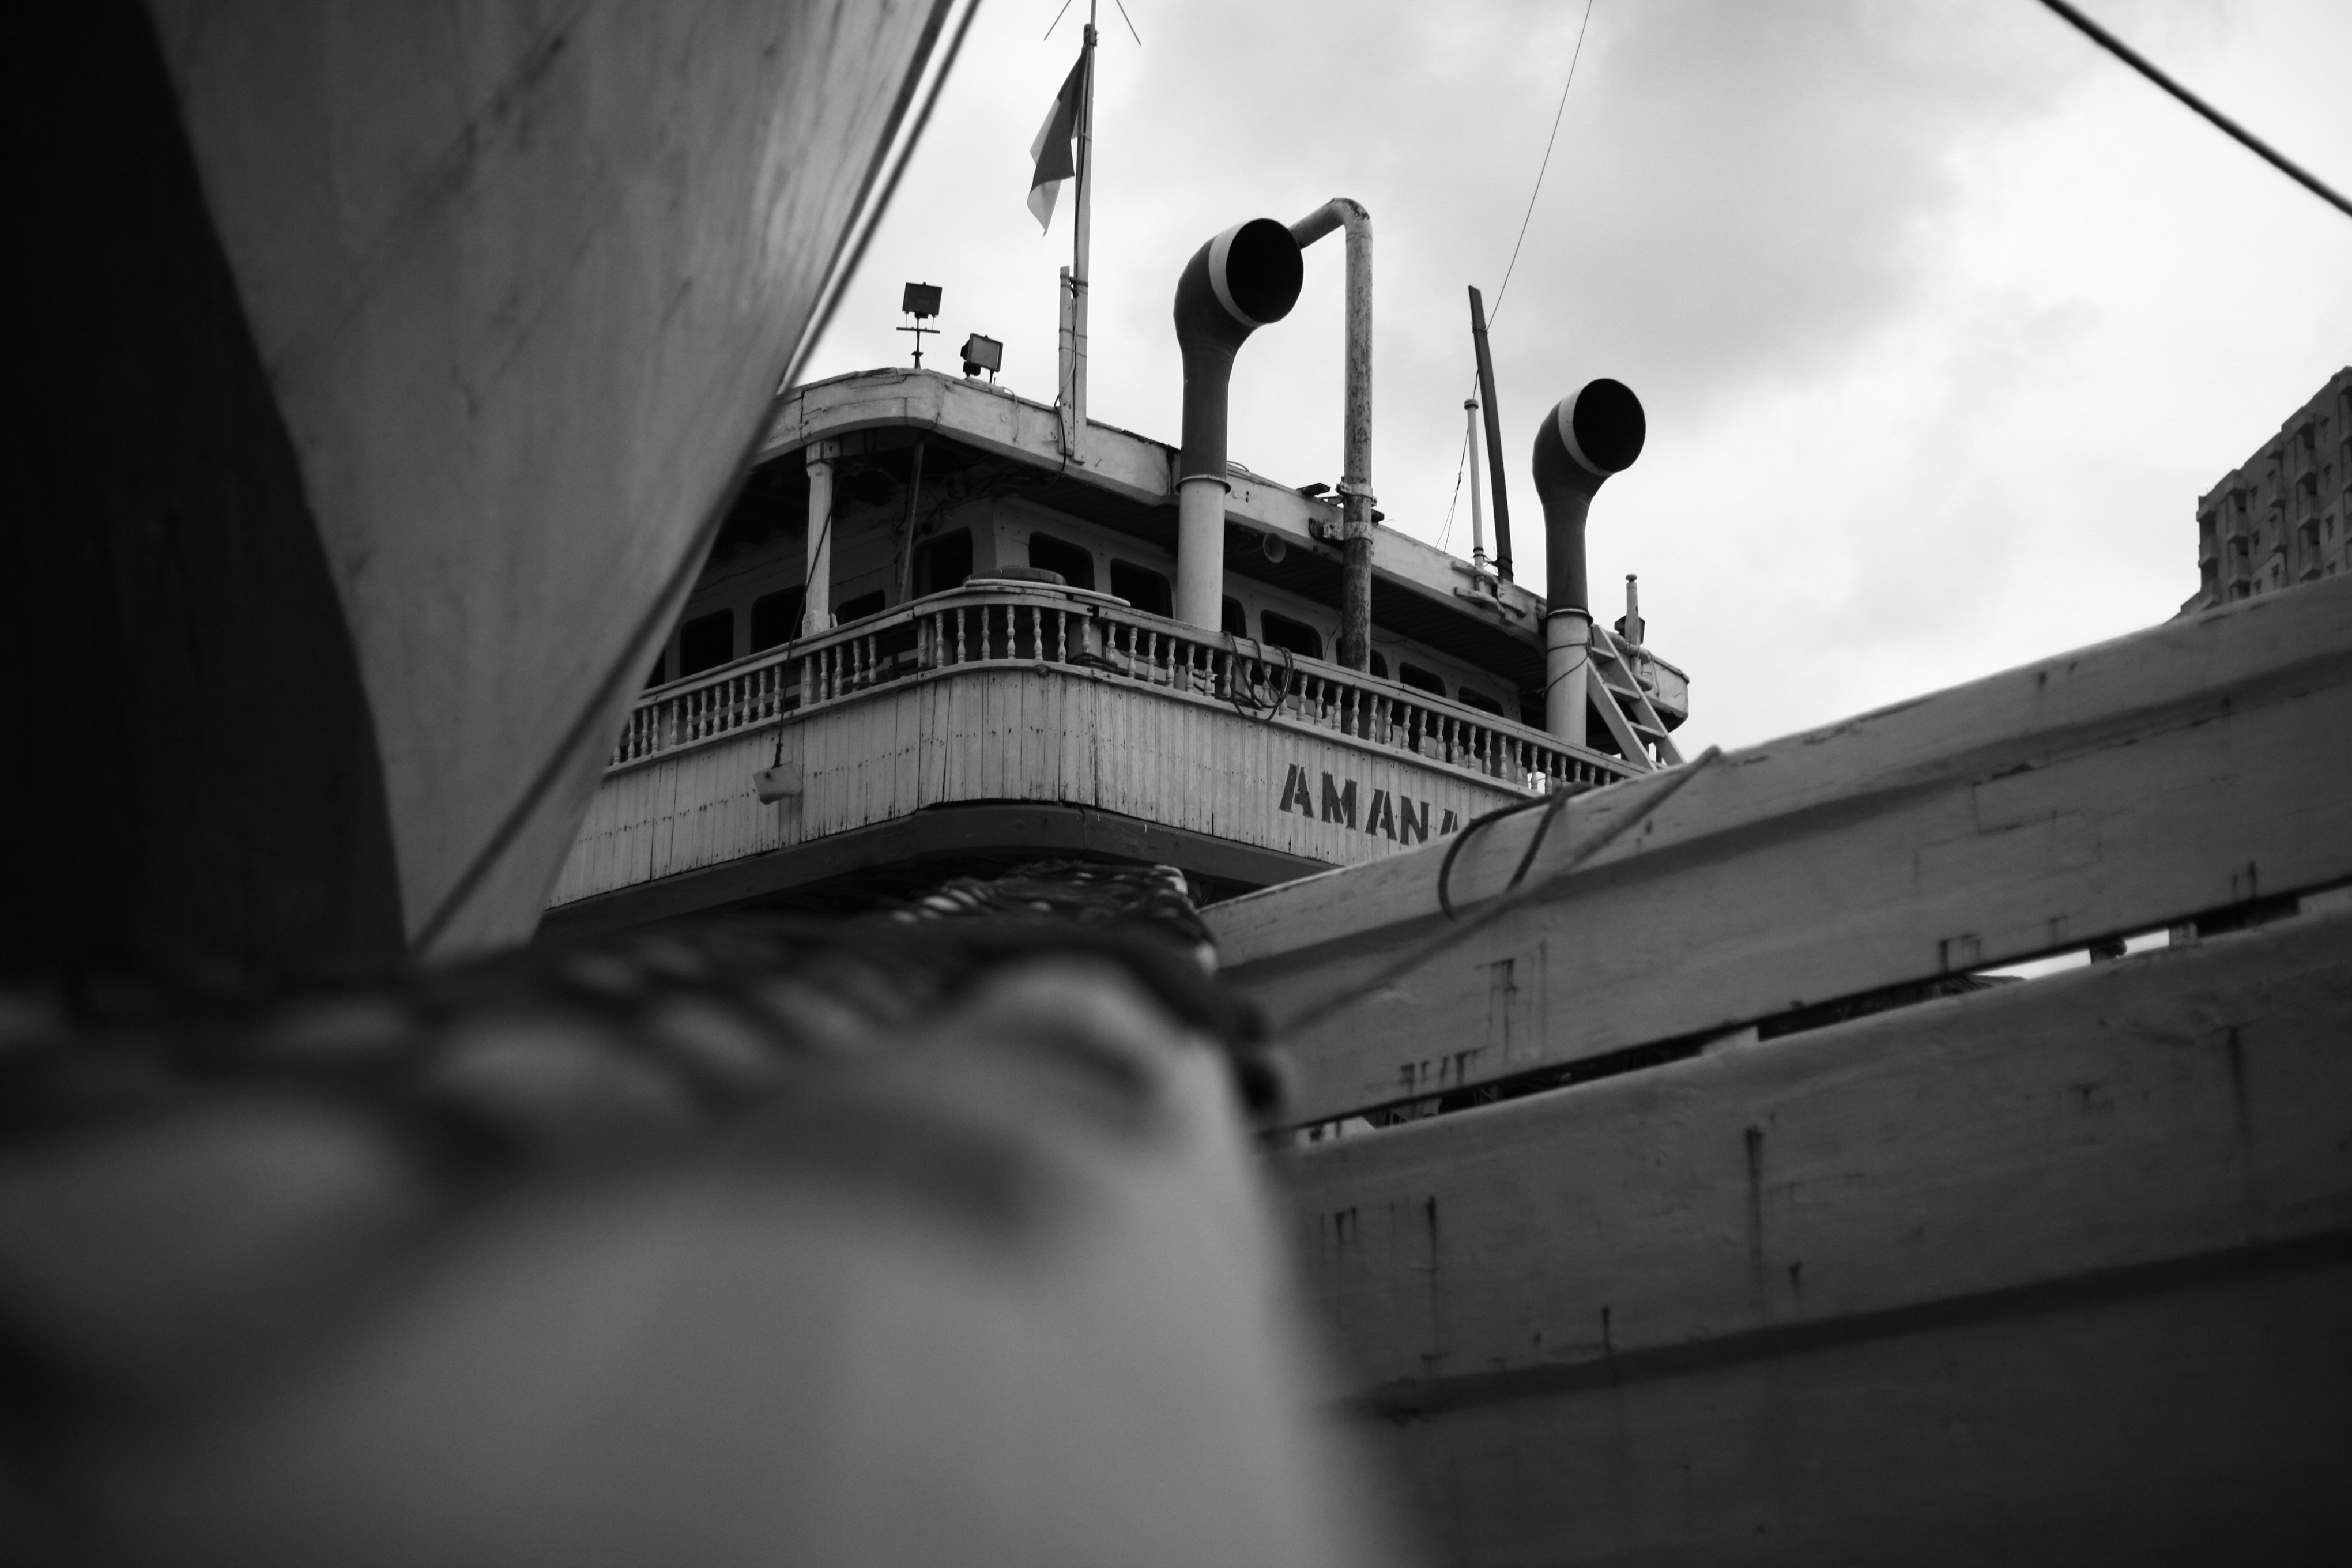
black and white, white, photography, reflection, vehicle, darkness, black, monochrome, watercraft, monochrome photography